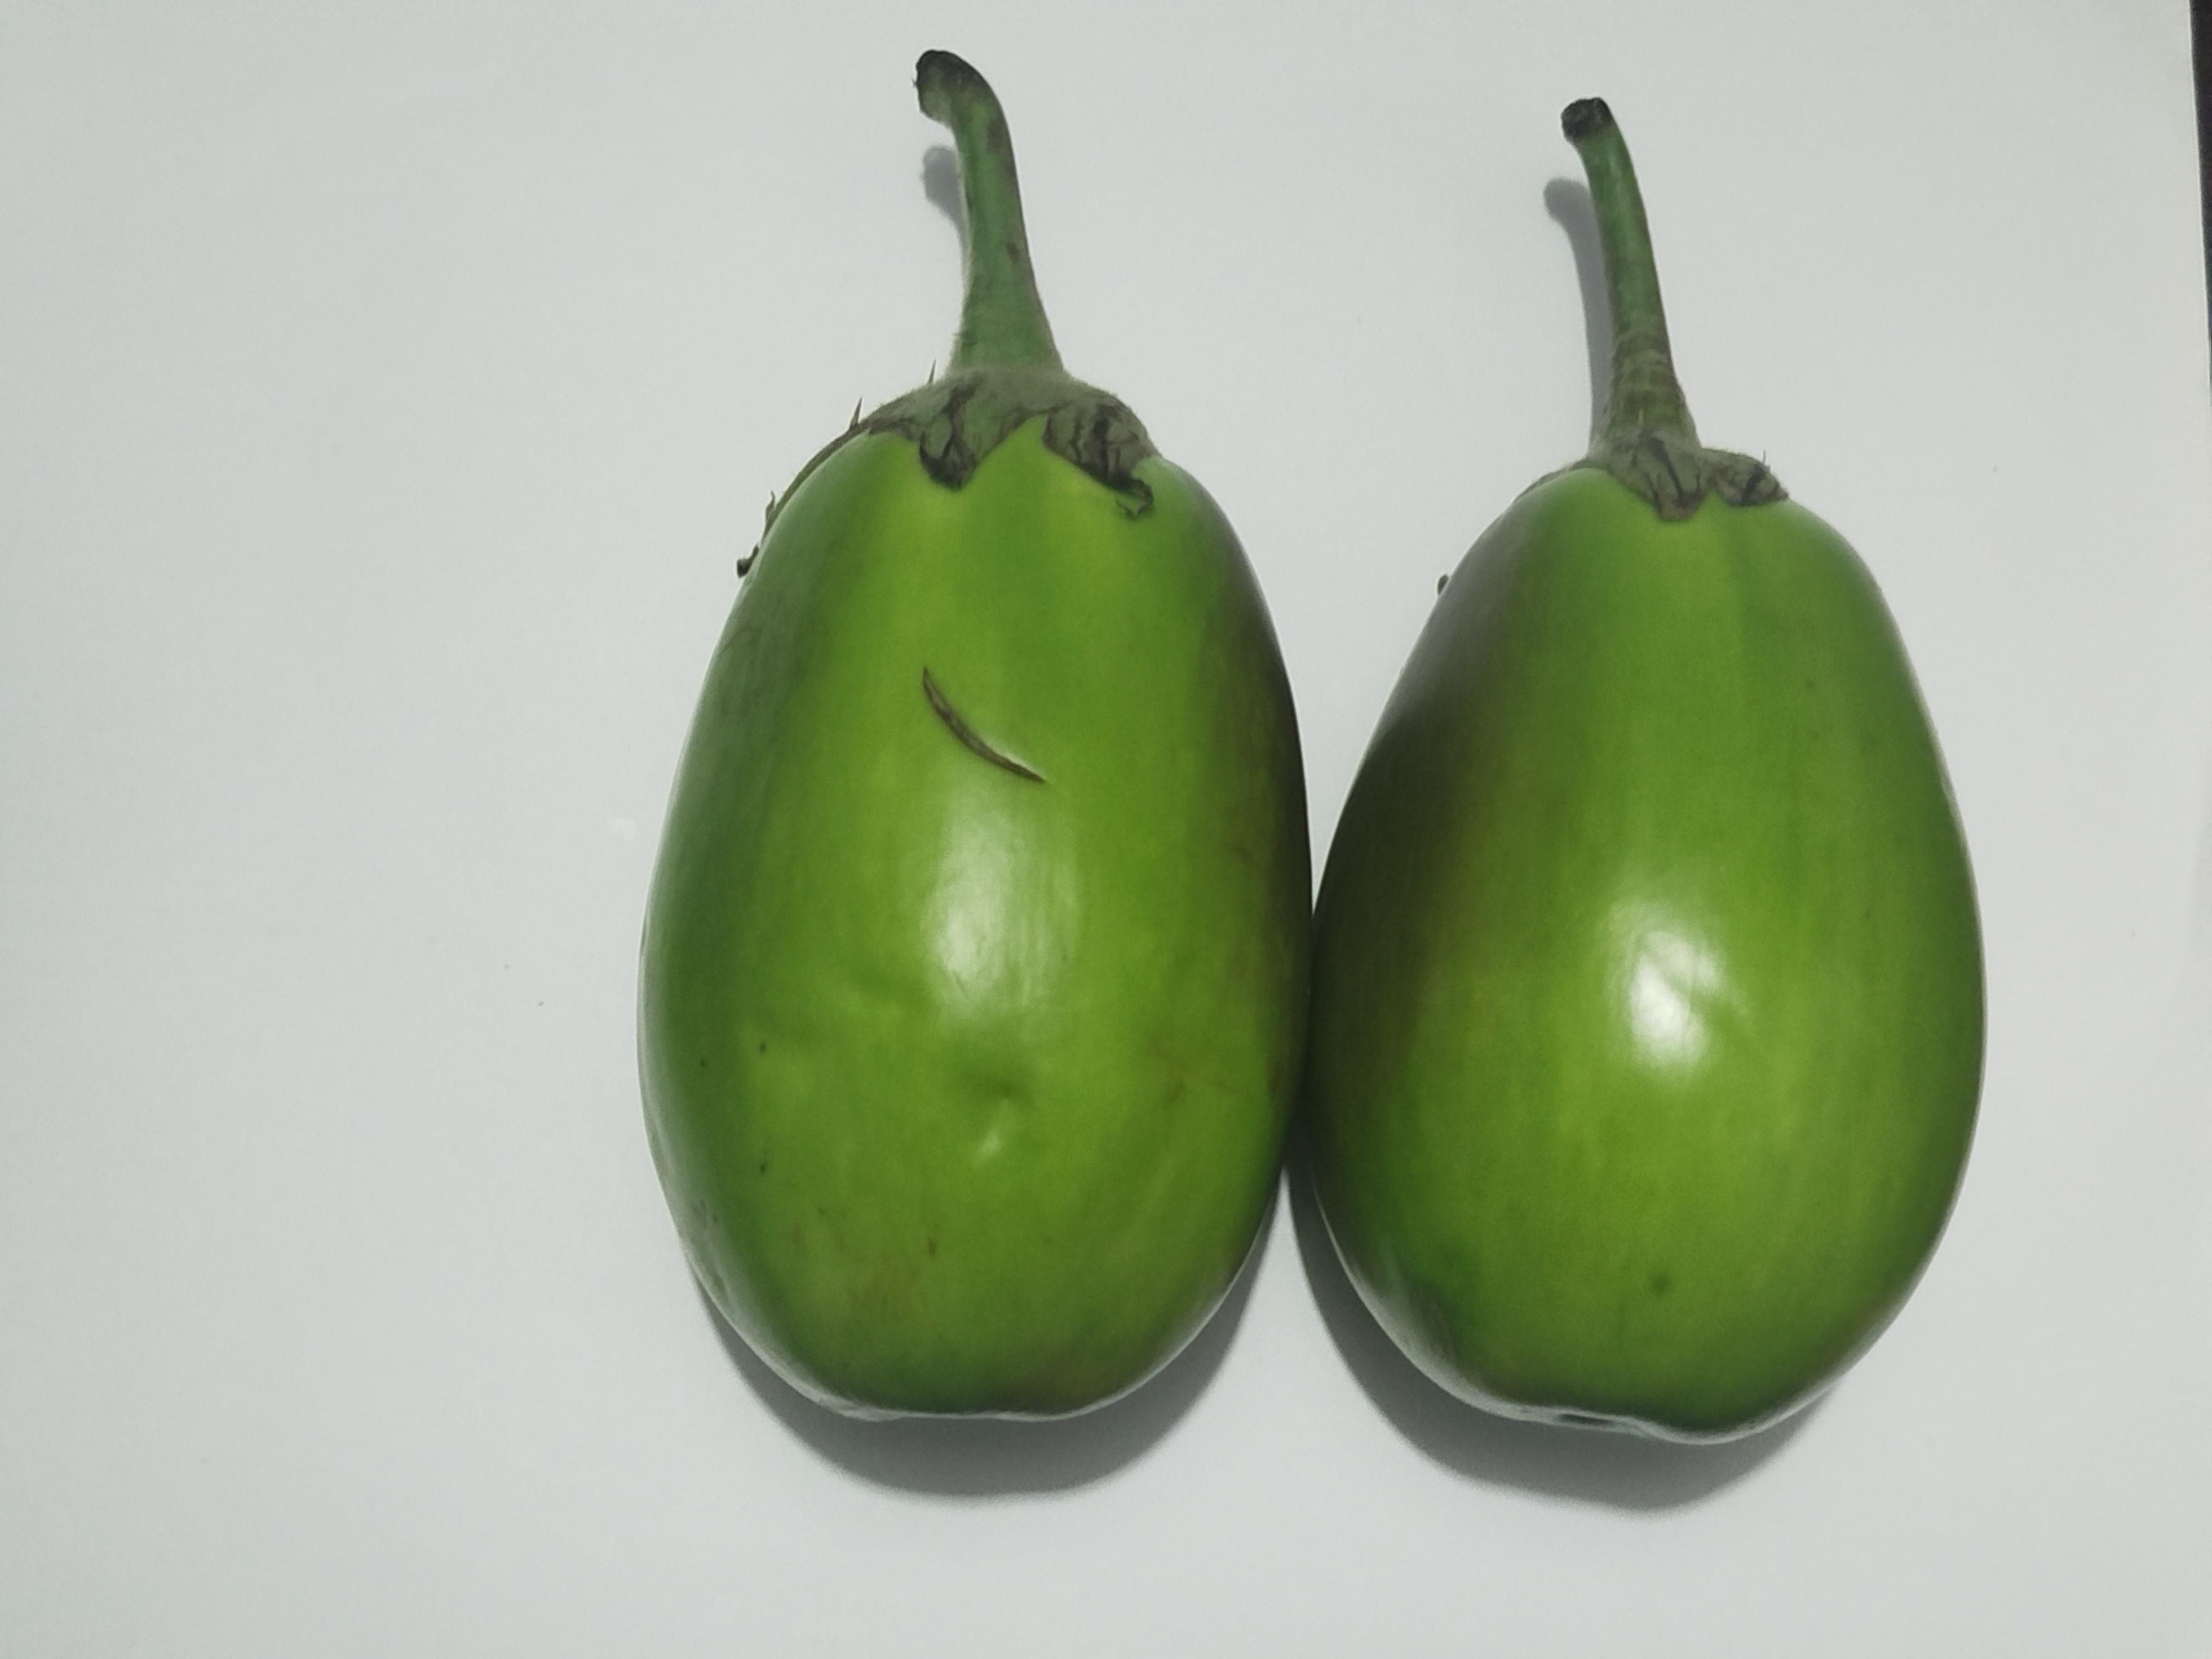
Label: Brinjal